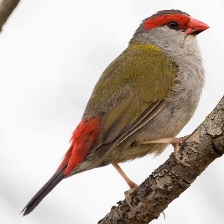
Species: RED BROWED FINCH
Scientific name: NEOCHMIA TEMPORALIS
ImageNet parent category: house_finch